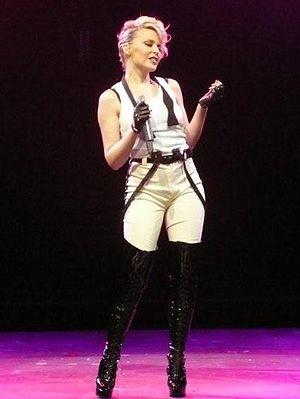
Kylie Minogue, née le 28 mai 1968 à Melbourne, est une chanteuse, compositrice et actrice australienne.
Porphyria's Lover est un poème de Robert Browning d'abord publié sous le titre de Porphyria en janvier 1836 par le Monthly Repository, puis au sein des Dramatic Lyrics de 1842, en parallèle avec Johannes Agricola in Meditation, sous le titre commun Madhouse Cells. Le poème ne reçoit son appellation définitive qu'en 1863. Porphyria's Lover est le premier des monologues dramatiques qui, tout en restant relativement courts, explorent les méandres d'une psychologie anormale.